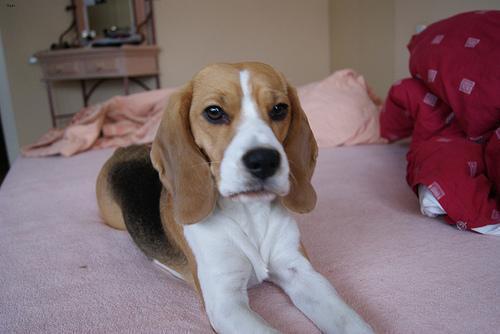
beagle